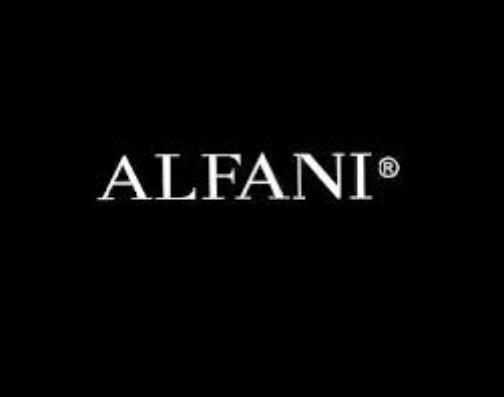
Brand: Alfani
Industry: Clothes